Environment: real
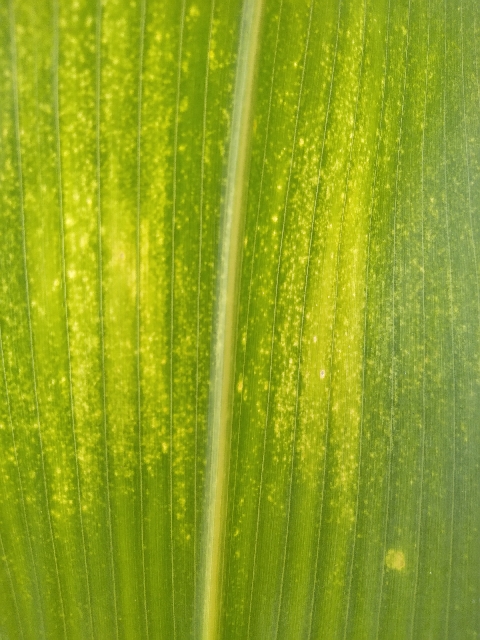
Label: lethal_necrosis